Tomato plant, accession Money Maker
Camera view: bottom (45 deg); turntable rotation: 180 degrees
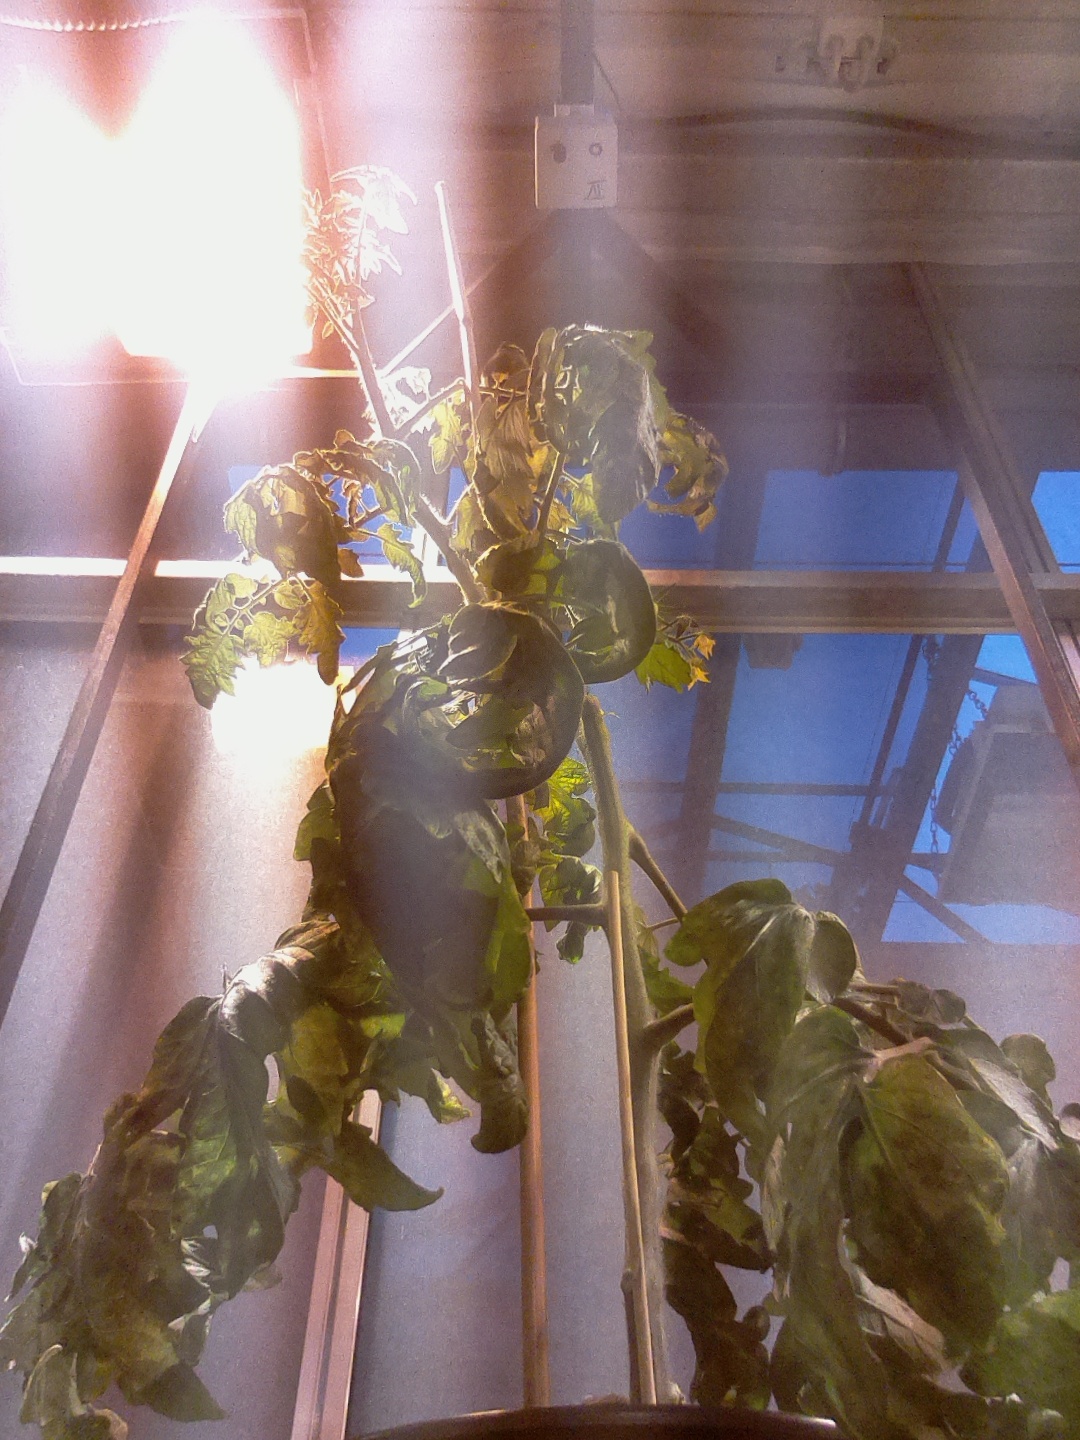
BBCH growth stage 70: Fruits at the main stem or branches visibles